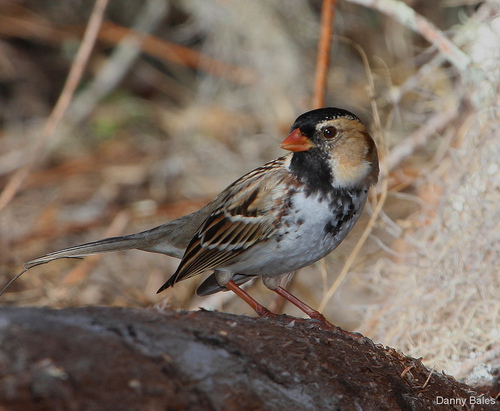
the bird has black crown and throat, and white belly and abdomen, and bas red beak, tarsus and feet.
this bird has an orange thick beak, with a speckled black and white throat, white belly, and brown and white feathers covering the rest of its body.
the bird has a black head with a black and white speckled belly and a black beak.
this small, colorful bird has brown eyes and a bright orange bill, accompanied by dark brown and light brown feathersthe bird has a white spotted belly, brown striped wings and tail, with a brown and black head.
this light brown bird has a red thick, short, pointed beak, black throat and crown and a white belly.
this bird is spotted white, brown, and black in color, with a red beak.
this small bird has a small short fat bill that is orange in color and the rest of the bird is white to black and tan.
this bird has a short pointed orange bill, with a black crown and grey belly.
this bird has a white belly.
Species: Harris Sparrow